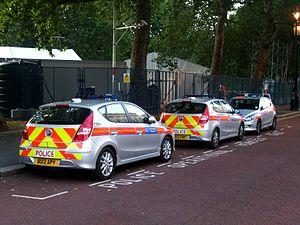
Voitures de police Hyundai à Londres
Le Metropolitan Police Service est la force territoriale de police responsable du Grand Londres à l'exception de la Cité de Londres, qui a sa propre force de police : City of London Police.